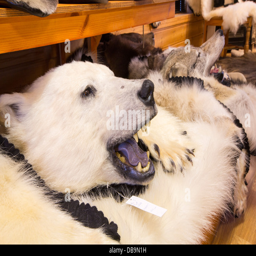
biological species in a shop